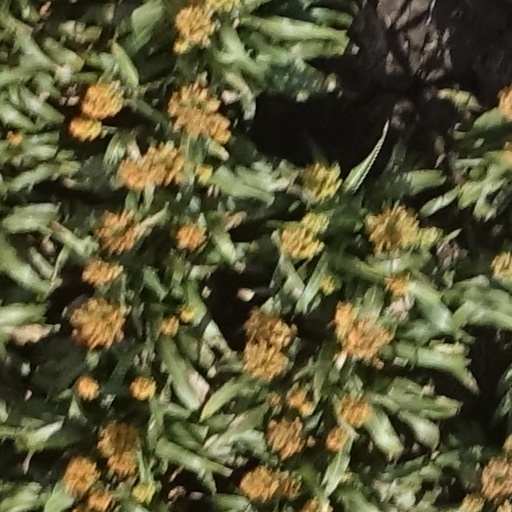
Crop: sorghum